Church of Notre-Dame de Runan

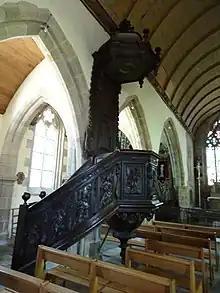
Runan's pulpit

Only the panelling in the transept chapels is old. They were built in the early 18th century. The paneling in the south arm of the transept is painted on an azure background, with cherubs carrying rosaries, in accordance with the chapel's dedication to Our Lady of the Rosary (Notre-Dame du rosaire, in French); in the north arm of the transept, stars, crosses and skulls on a white background recall the chapel's 1705 dedication to Notre-Dame de l'Agonie.